Hydroproject

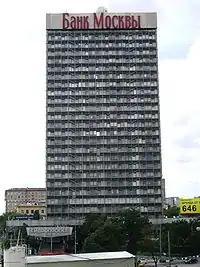
Hydroproject headquarters

Hydroproject (Gidroproekt) is a Russian hydrotechnical design firm. Based in Moscow, it has a number of branches around the country. Its main activities are design of dams, hydroelectric stations, canals, sluices, etc.